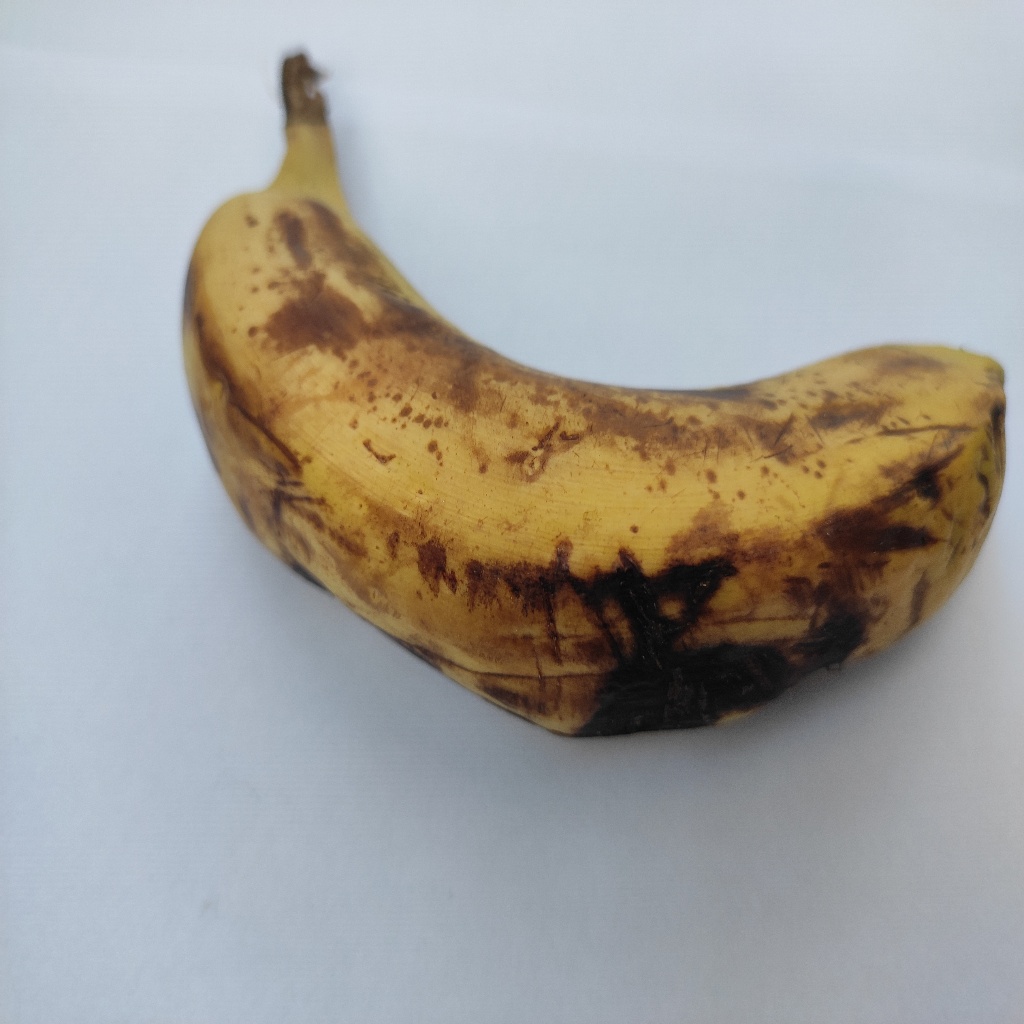
Crop: banana
Quality class: Defect